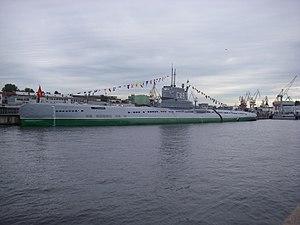
La classe de sous-marin code OTAN Whiskey est une classe de sous-marins militaires construits par l'Union soviétique au début la guerre froide entre 1949 et 1958 à 275 exemplaires. Son concepteur est le bureau d'étude Rubin. Armés de torpilles, ils peuvent embarquer des missiles mer-sol P-5 Pityorka.
Liste des navires actifs de la marine populaire de Corée, branche navale de l'armée populaire de Corée, en 2020.
Le sous-marin soviétique S-363 était un sous-marin rangé par l'OTAN dans la classe Whiskey, appartenant à la flotte de la Baltique de la Marine soviétique. Il devint célèbre sous la désignation U 137 lorsqu'il s'échoua le 27 octobre 1981 sur la côte sud de la Suède, à environ 10 km de Karlskrona, l'une des principales bases navales suédoises. U137 est l'appellation non officielle donnée par les Suédois au sous-marin ; les Soviétiques, considérant le nom de la plupart de leurs sous-marins comme un secret militaire, ne révélèrent pas le nom du bâtiment à l'époque. L'incident international qui s'ensuivit fut baptisé par la presse anglo-saxonne comme le Whiskey on the rocks incident.